City West

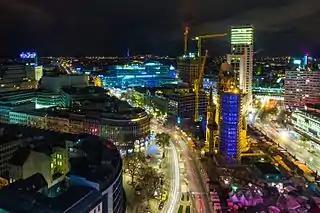
Christmas Market at the Kaiser Wilhelm Memorial Church (2015)

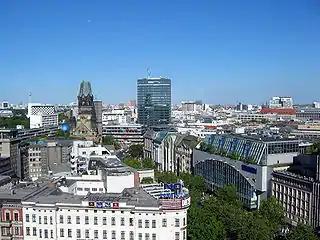
View of KuDamm in 2003

City West (formerly known as "Neuer Westen" ("New West") or "Zooviertel" ("Zoo Quarter")) is an area in the western part of central Berlin. It is one of Berlin's main commercial areas, and was the commercial centre of former West Berlin when the city was divided by the Berlin Wall.